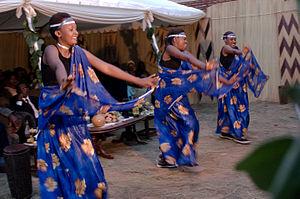
Le mushanana est le vêtement traditionnel féminin au Rwanda. Il consiste en une longue jupe froncée aux hanches, d’un bustier et d’une étole drapée par-dessus une épaule. Le tissu, qui peut être de n’importe quelle couleur, est généralement léger pour accentuer l’effet de drapé.